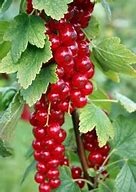
Label: redcurrant